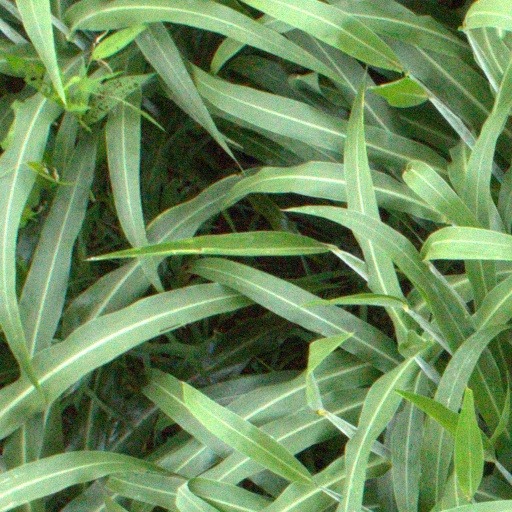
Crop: sorghum